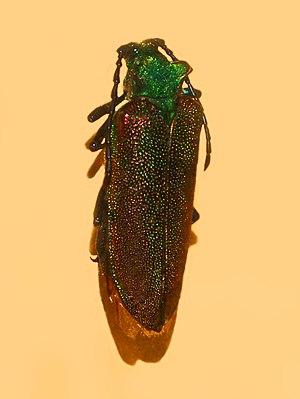
Les Oxypeltidae Lacordaire, 1869 sont une très petite famille de coléoptères, répandus dans les montagnes andines du Chili et de l'Argentine.